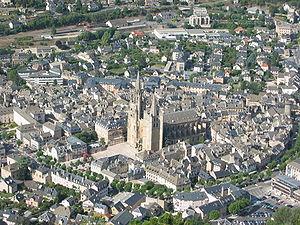
Mende est une commune française, préfecture du département de la Lozère en région Occitanie.
Aldebert III du Tournel, né vers 1100 au château de Montialoux et mort vers 1187-1188, est un ancien évêque de Mende en Gévaudan. Il a marqué l'histoire de la ville de Mende en obtenant la Bulle d'or, mais également en retrouvant, selon ses dires, les reliques de saint Privat.
La 12ᵉ étape du Tour de France 2010 s'est déroulée le vendredi 16 juillet 2010 entre Bourg-de-Péage et Mende sur 210,5 km.
La cathédrale Notre-Dame-et-Saint-Privat de Mende est le siège épiscopal du diocèse de Mende. Située dans le centre-ville de la préfecture de la Lozère, elle est classée monument historique depuis 1906. Il s'agit du seul édifice pleinement gothique de l'ensemble du département.